Columbia Lions

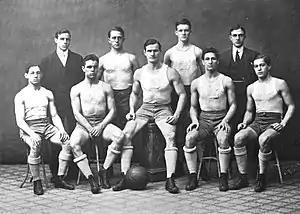
Columbia basketball team, 1910

Between 1983 and 1988, a period of financial instability for New York City and Columbia University, the Lions lost 44 games in a row. The streak was broken with a 16–13 victory over archrival Princeton. That was the Lions' first victory at Wien Stadium (which was already four years old, having been opened during the streak).